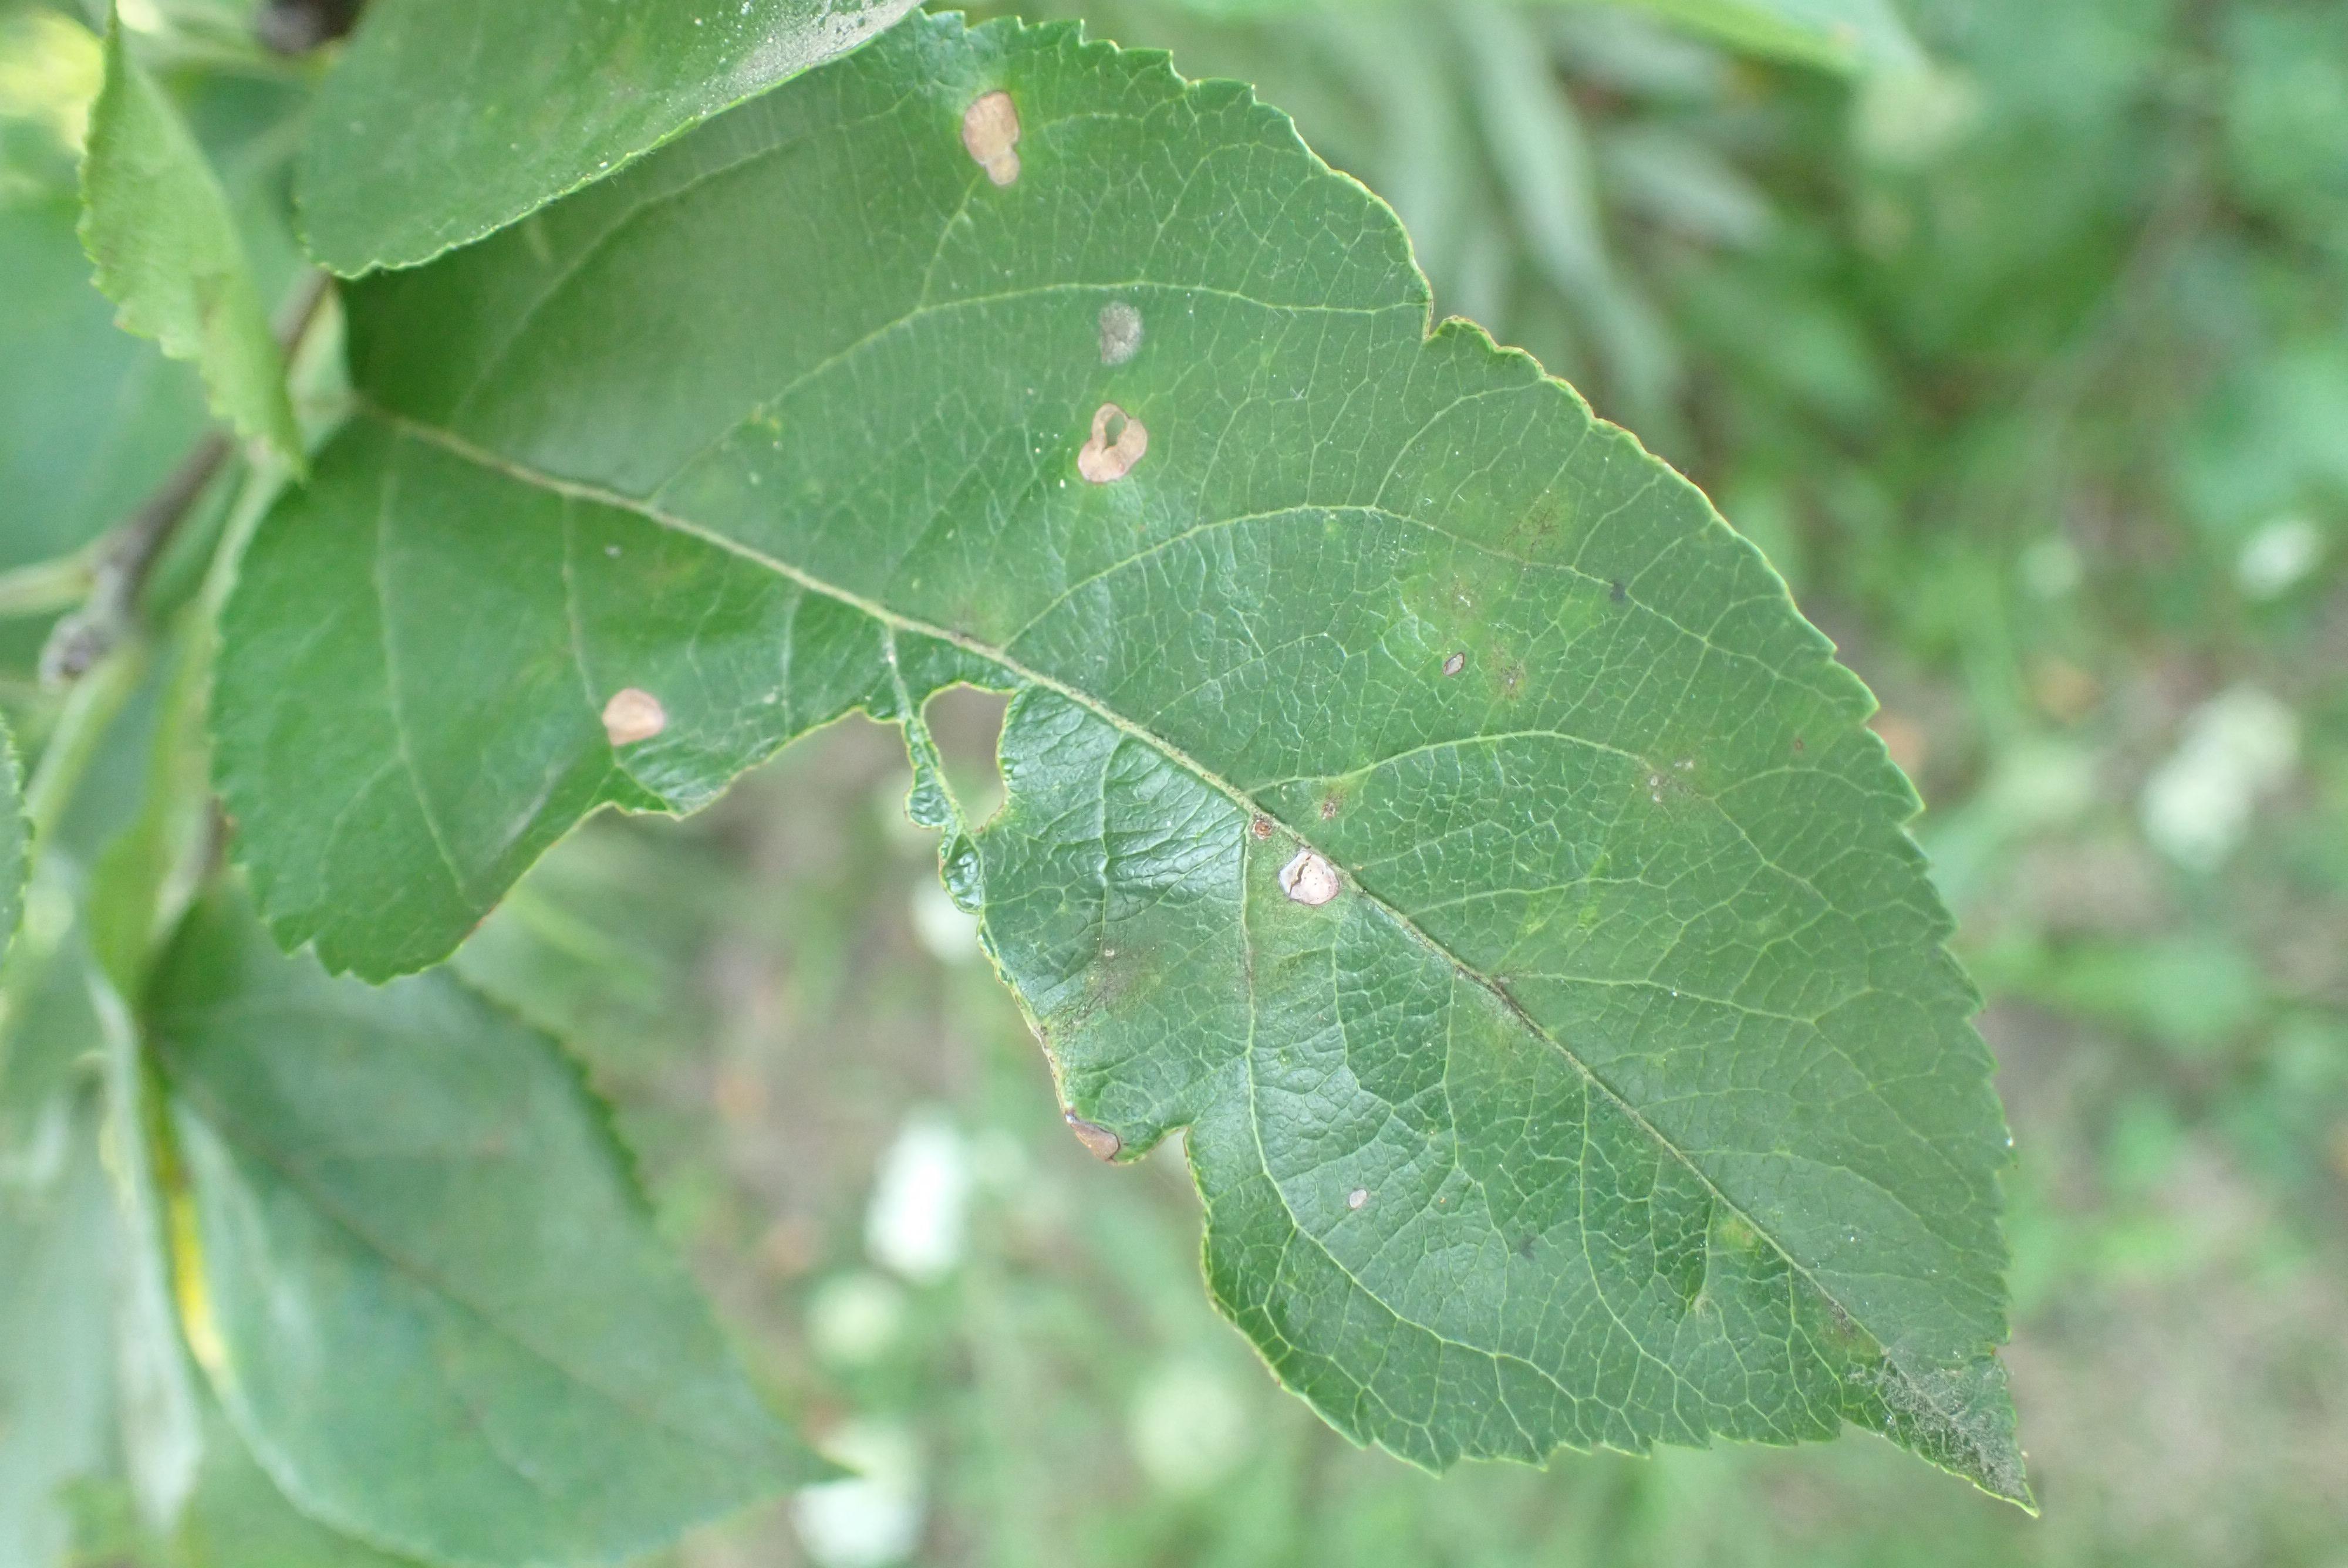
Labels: scab, frog_eye_leaf_spot